Hollandsch-Inlandsche School

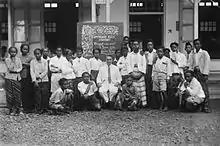
Students of HIS Sumenep in 1934

Hollandsch-Inlandsche School (HIS) (Dutch school for natives) was a school during the Dutch colonial era in Indonesia. The school, was first established in 1914, following with the enactment of the Dutch Ethical Policy. The school was at the Low Education level ("Lager Onderwijs") or at the level of basic education today. The school was intended for the population of indigenous Indonesian descent. Generally reserved for children from the noble class, prominent figures, or civil servants. The length of the school was seven years.